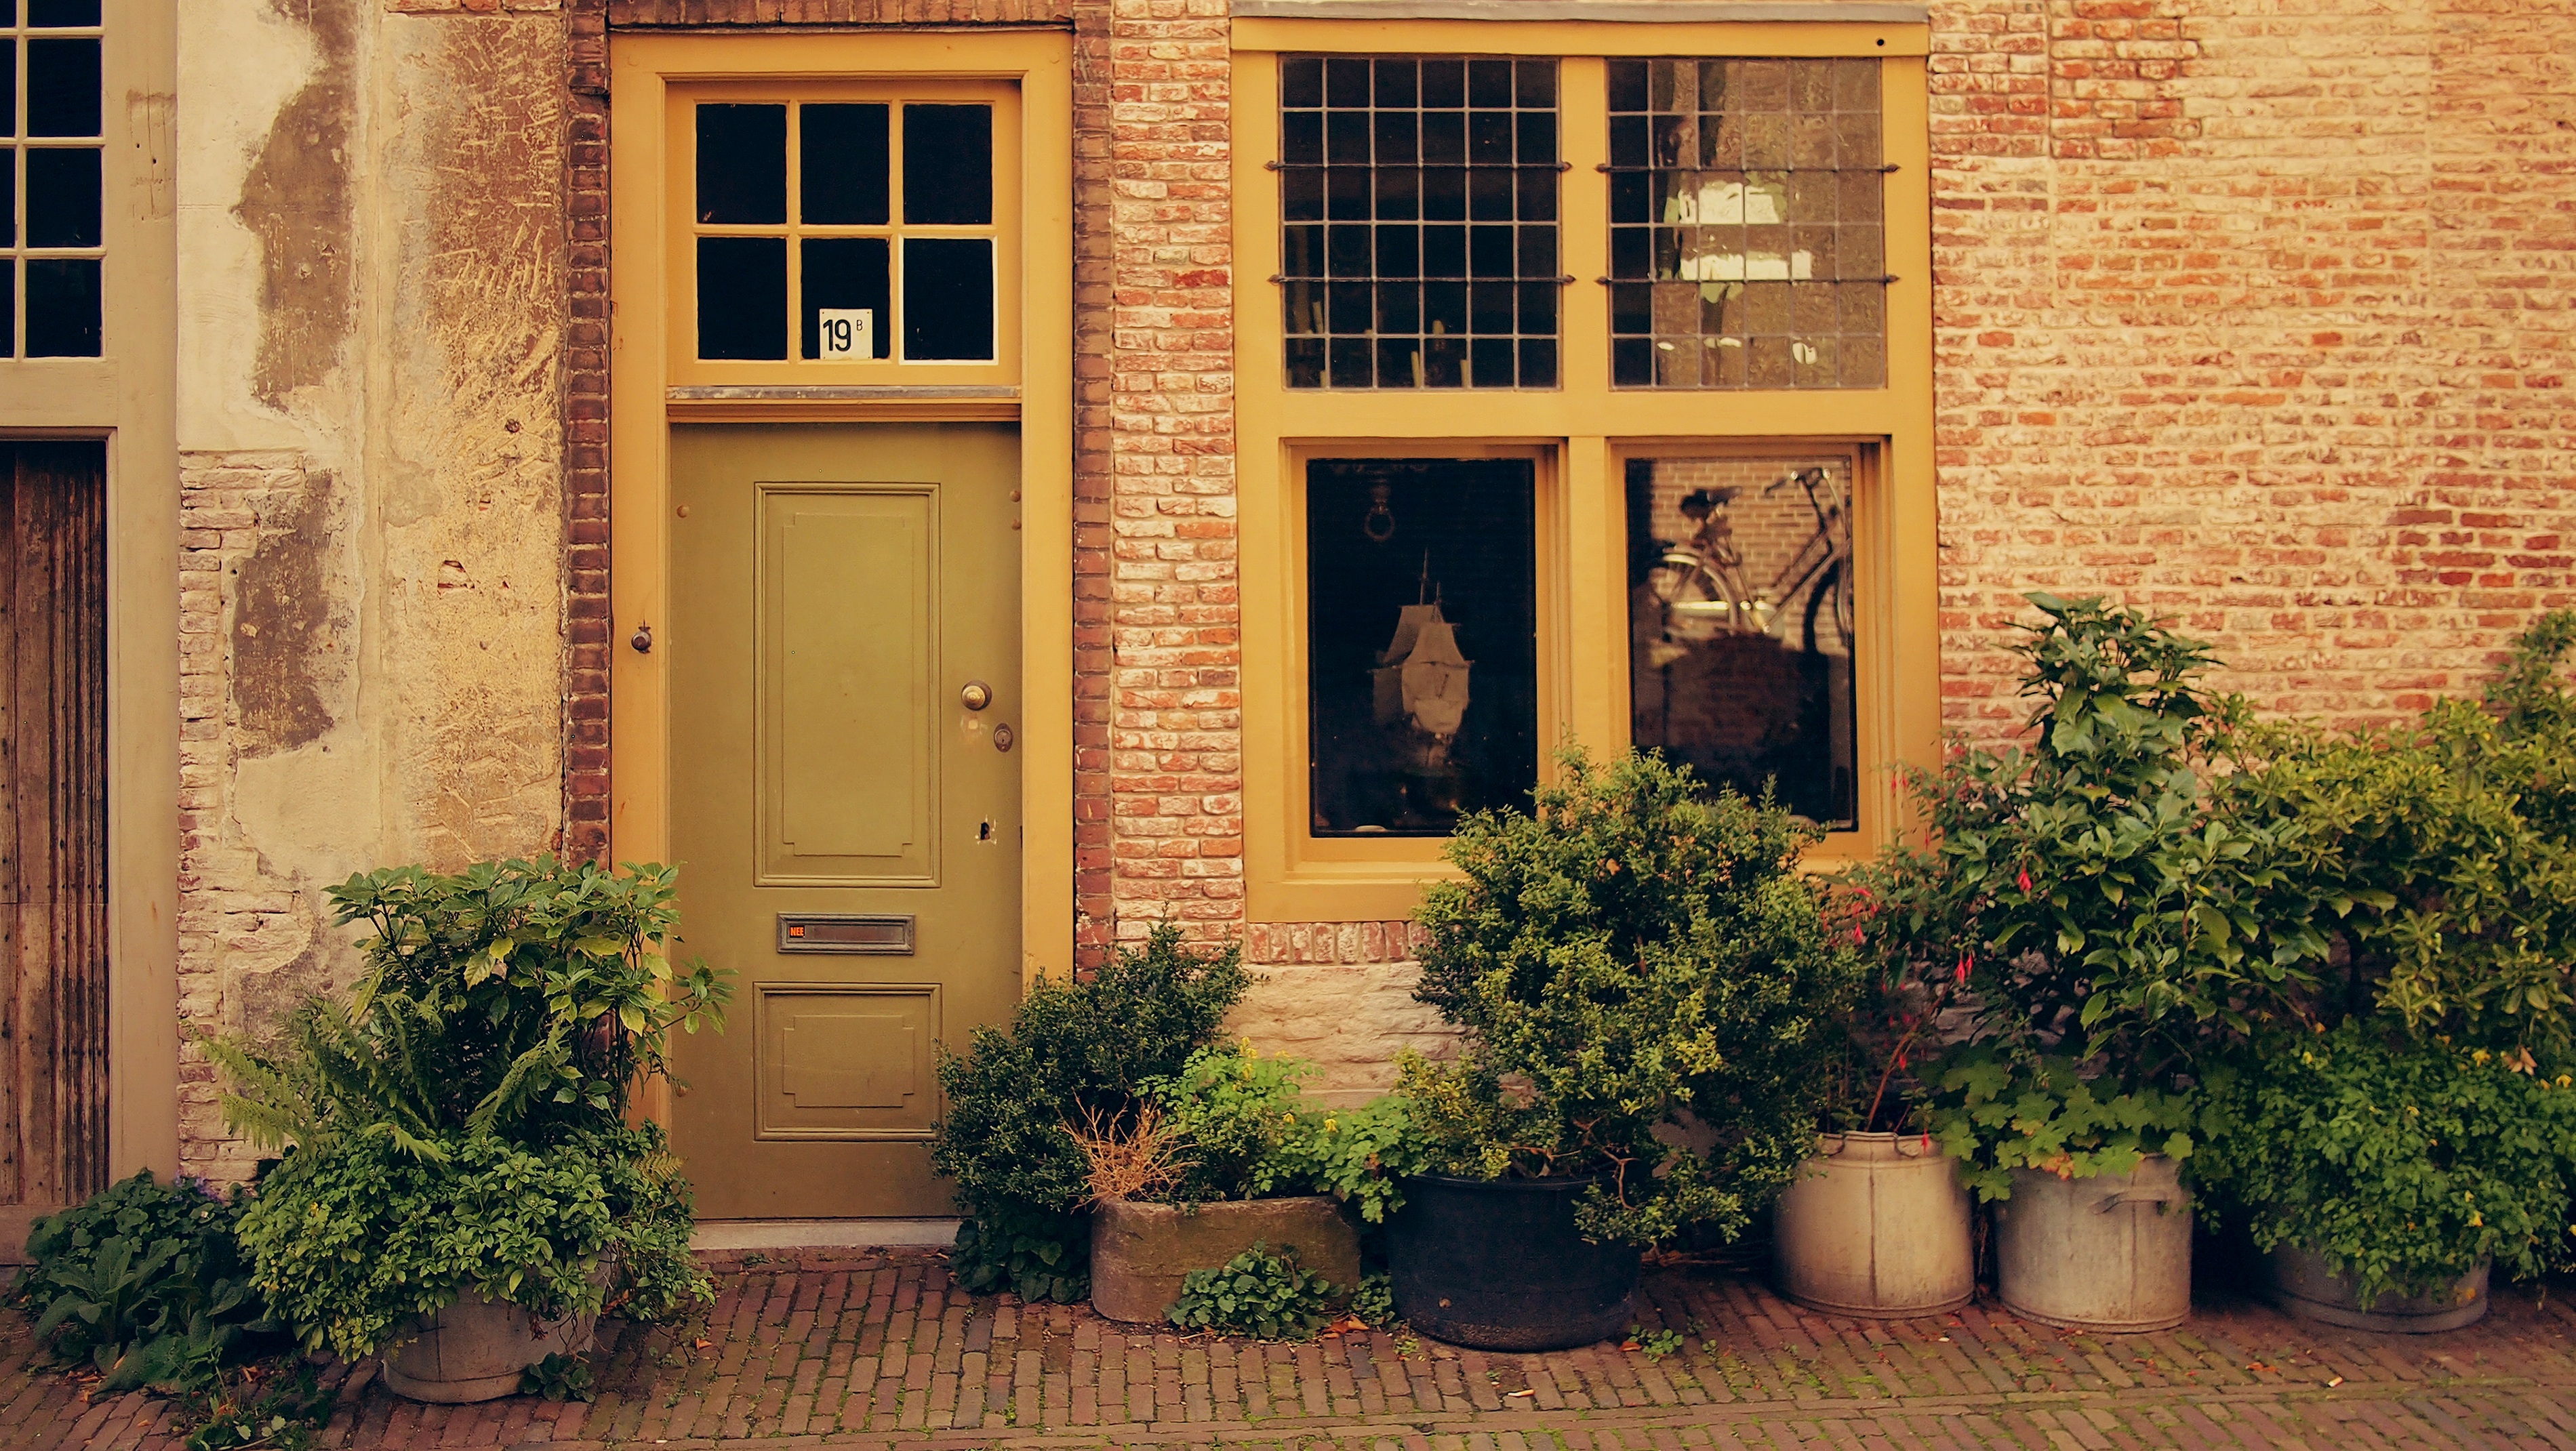
architecture, wood, street, house, window, building, old, city, home, wall, porch, entrance, cottage, backyard, facade, property, door, old city, plants, netherlands, leiden, courtyard, dutch, center, history, estate, siding, residential area